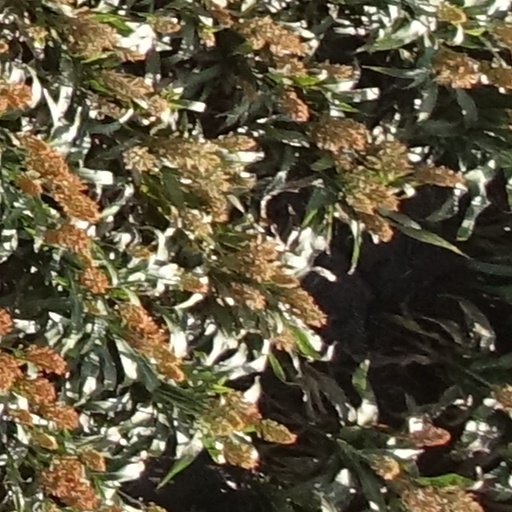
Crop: sorghum